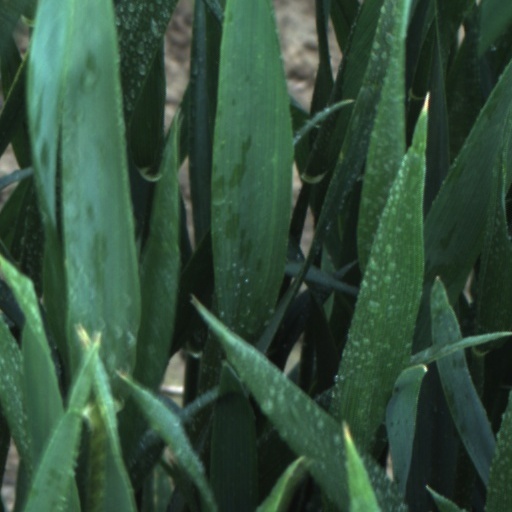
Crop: wheat